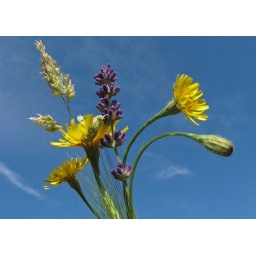
Some 'Weeds' from my garden displayed against a rare blue sky